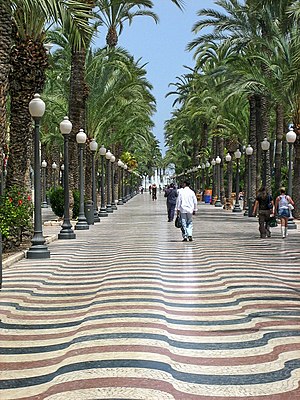
Alicante / Økonomi
Alicante er en by i Spanien. Den er hovedstad i provinsen Alicante i Valenciaregionen ved Middelhavet. Alicante er en vigtig havneby. Befolkningen i Alicante by var 330.525 i 2016. Med omkringliggende kommuner, anslås Stor-Alicante til at have omkring 750.000 indbyggere, som gør Alicante til det ottende største byområde i Spanien. Byens navn kommer fra det arabiske Al-Laqant, som igen afspejler latinske Lucentum.